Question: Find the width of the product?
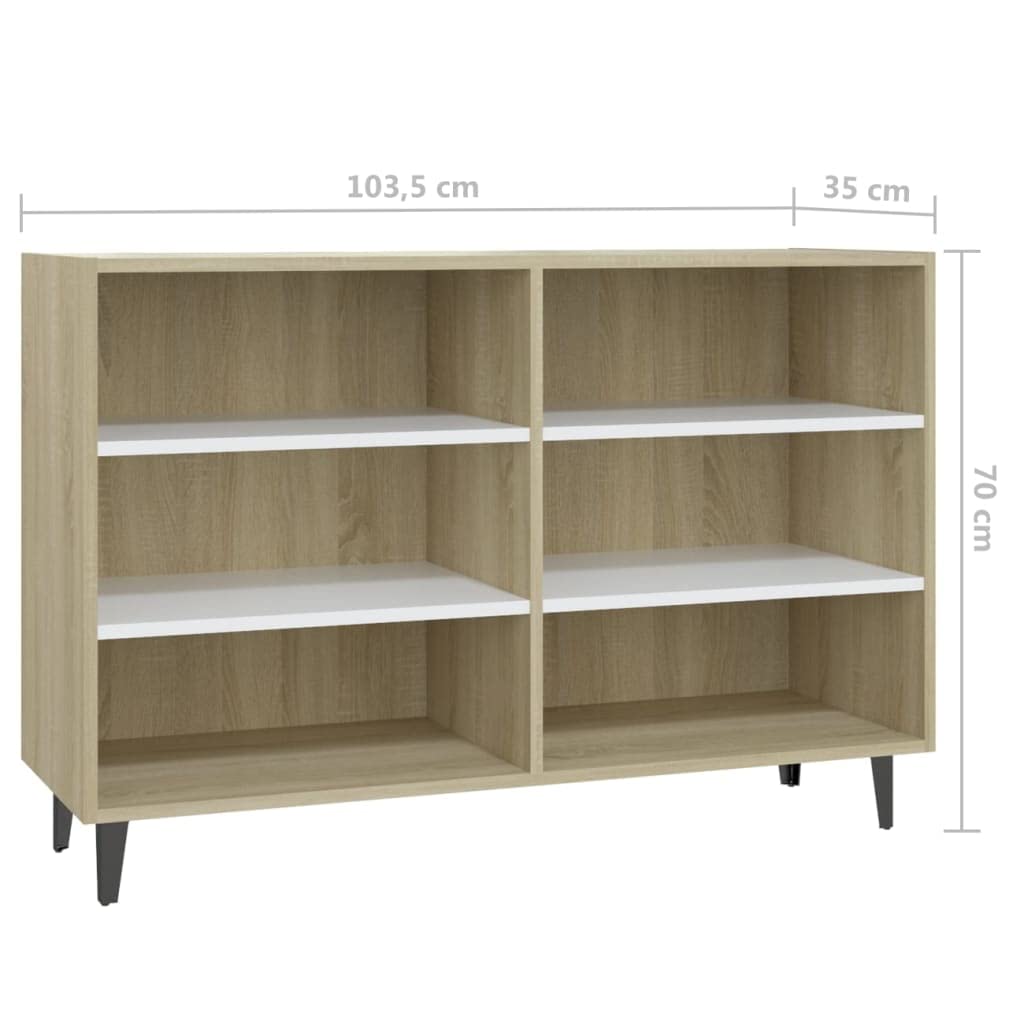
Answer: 103.5 centimetre